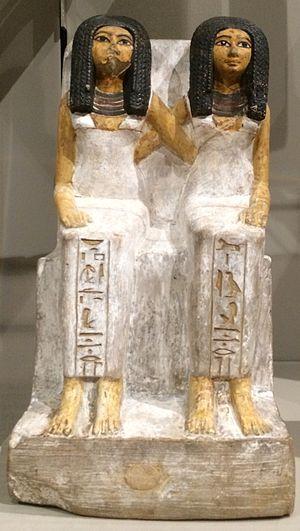
Le terme « homosexualité » datant de la deuxième moitié du XIXᵉ siècle, on s'est demandé dans quelle mesure l'opposition homosexualité/hétérosexualité peut validement être utilisée pour étudier les époques antérieures, en particulier pré-modernes. Le courant essentialiste considère que ces deux catégories existent de manière implicite dans toutes les sociétés, alors que pour le courant constructionniste, il s'agit d'une construction culturelle occidentale qui ne peut s'appliquer qu'après le XIXᵉ siècle.